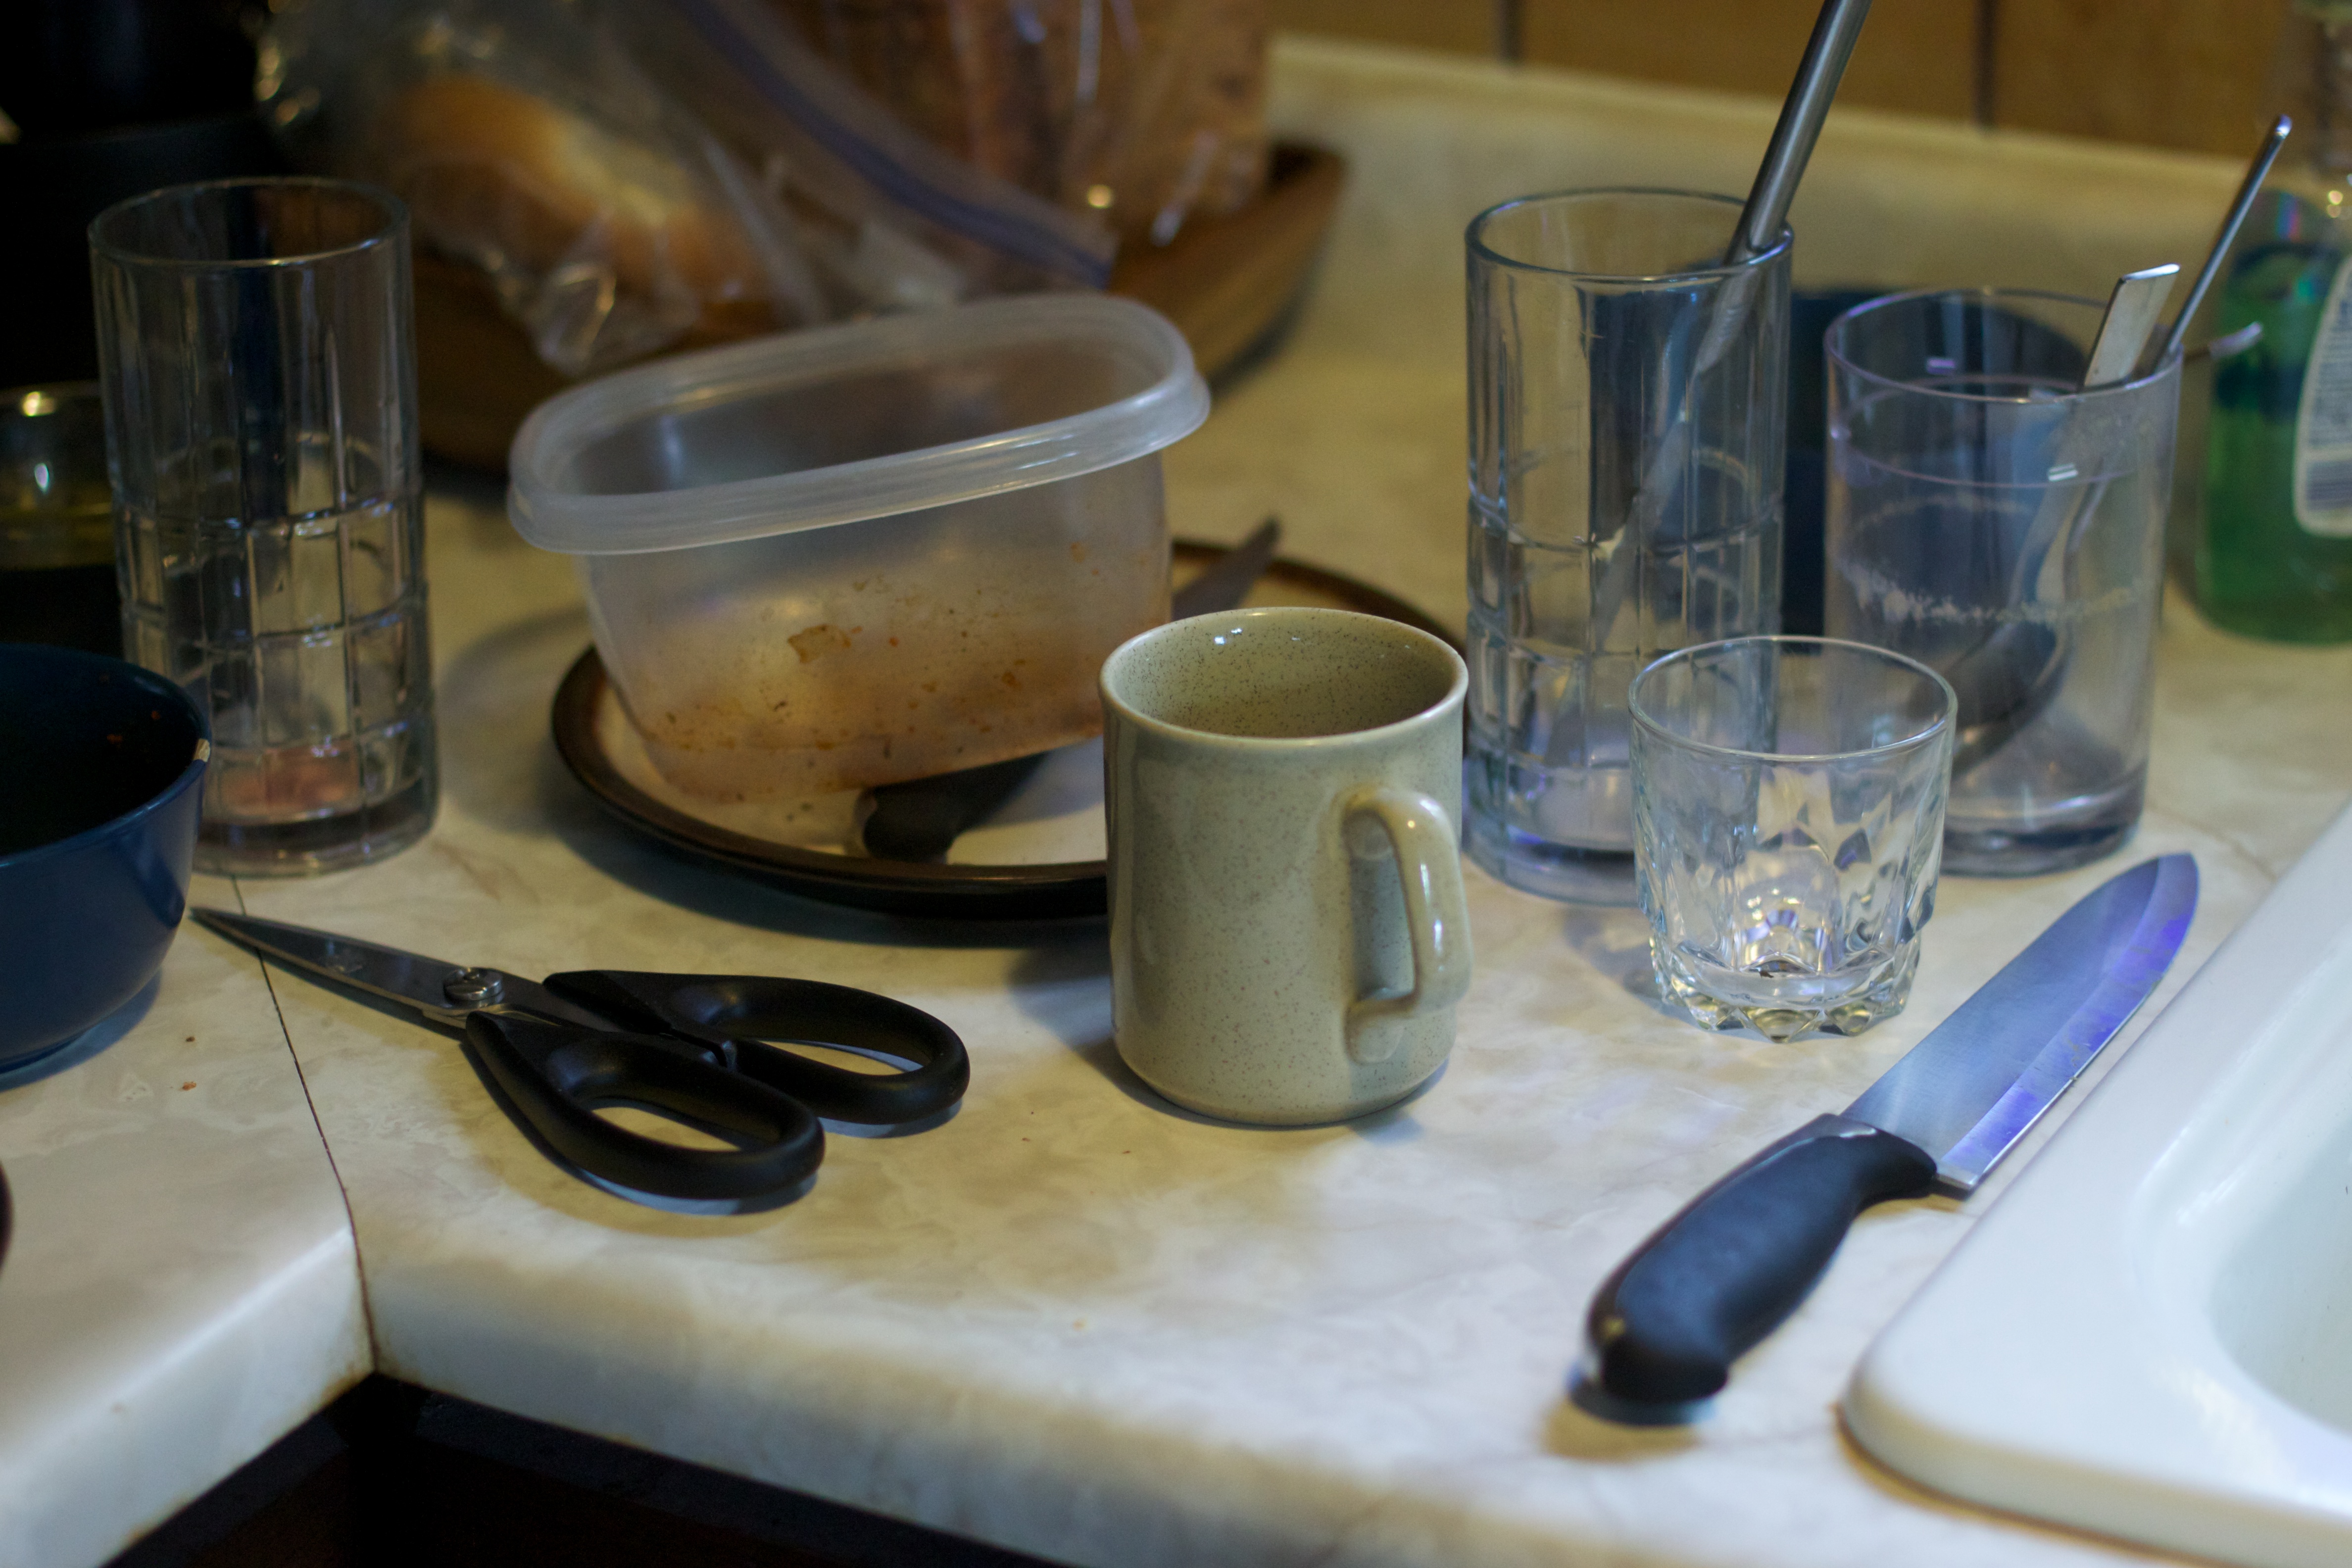
glass, restaurant, meal, food, kitchen, drink, breakfast, lunch, chaos, brunch, sense